History of medieval Tunisia

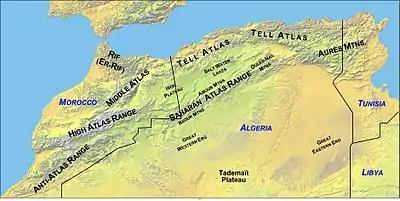
Topography of al-Maghib with modern state borders

In their medieval Islamic history the Berbers may be divided into three major tribal groups: the Zanata, the Sanhaja, and the Masmuda. These tribal divisions are mentioned by Ibn Khaldun (1332–1406). The Zanata early on allied more closely with the Arabs and consequently became more Arabized, although Znatiya Berber is still spoken in small islands across Algeria and in northern Morocco (the Rif and north Middle Atlas). The Sanhaja are also widely dispersed throughout the Maghrib, among which are: the sedentary Kabyle on the coast west of modern Algiers, the nomadic Zanaga of southern Morocco (the south Anti-Atlas) and the western Sahara to Senegal, and the Tuareg (al-Tawarik), the well-known camel breeding nomads of the central Sahara. The descendants of the Masmuda are sedentary Berbers of Morocco, in the High Atlas, and from Rabat inland to Azru and Khanifra, the most populous of the modern Berber regions.